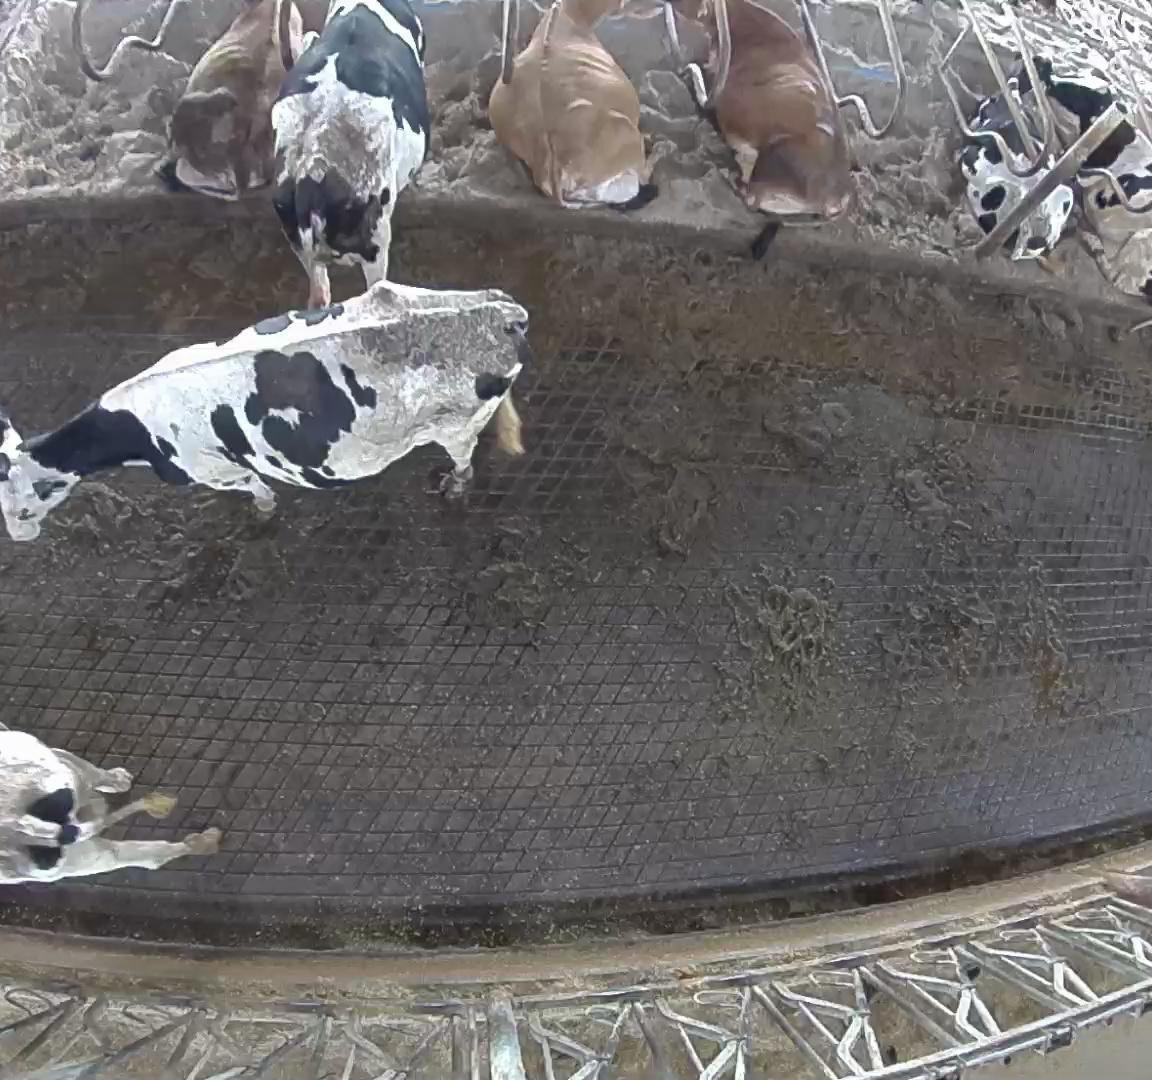
Number of cows: 8